Luca Penni

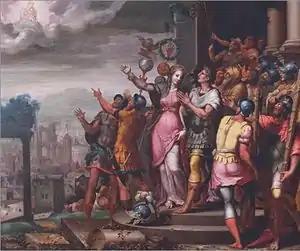
"Augustus and the Sibyl from Tibur"

Luca Penni (c.1500/1504–1556) was an Italian painter of the 16th century, best known for his work in France as part of the First School of Fontainebleau. He was nicknamed "Le Romain" (the Roman).